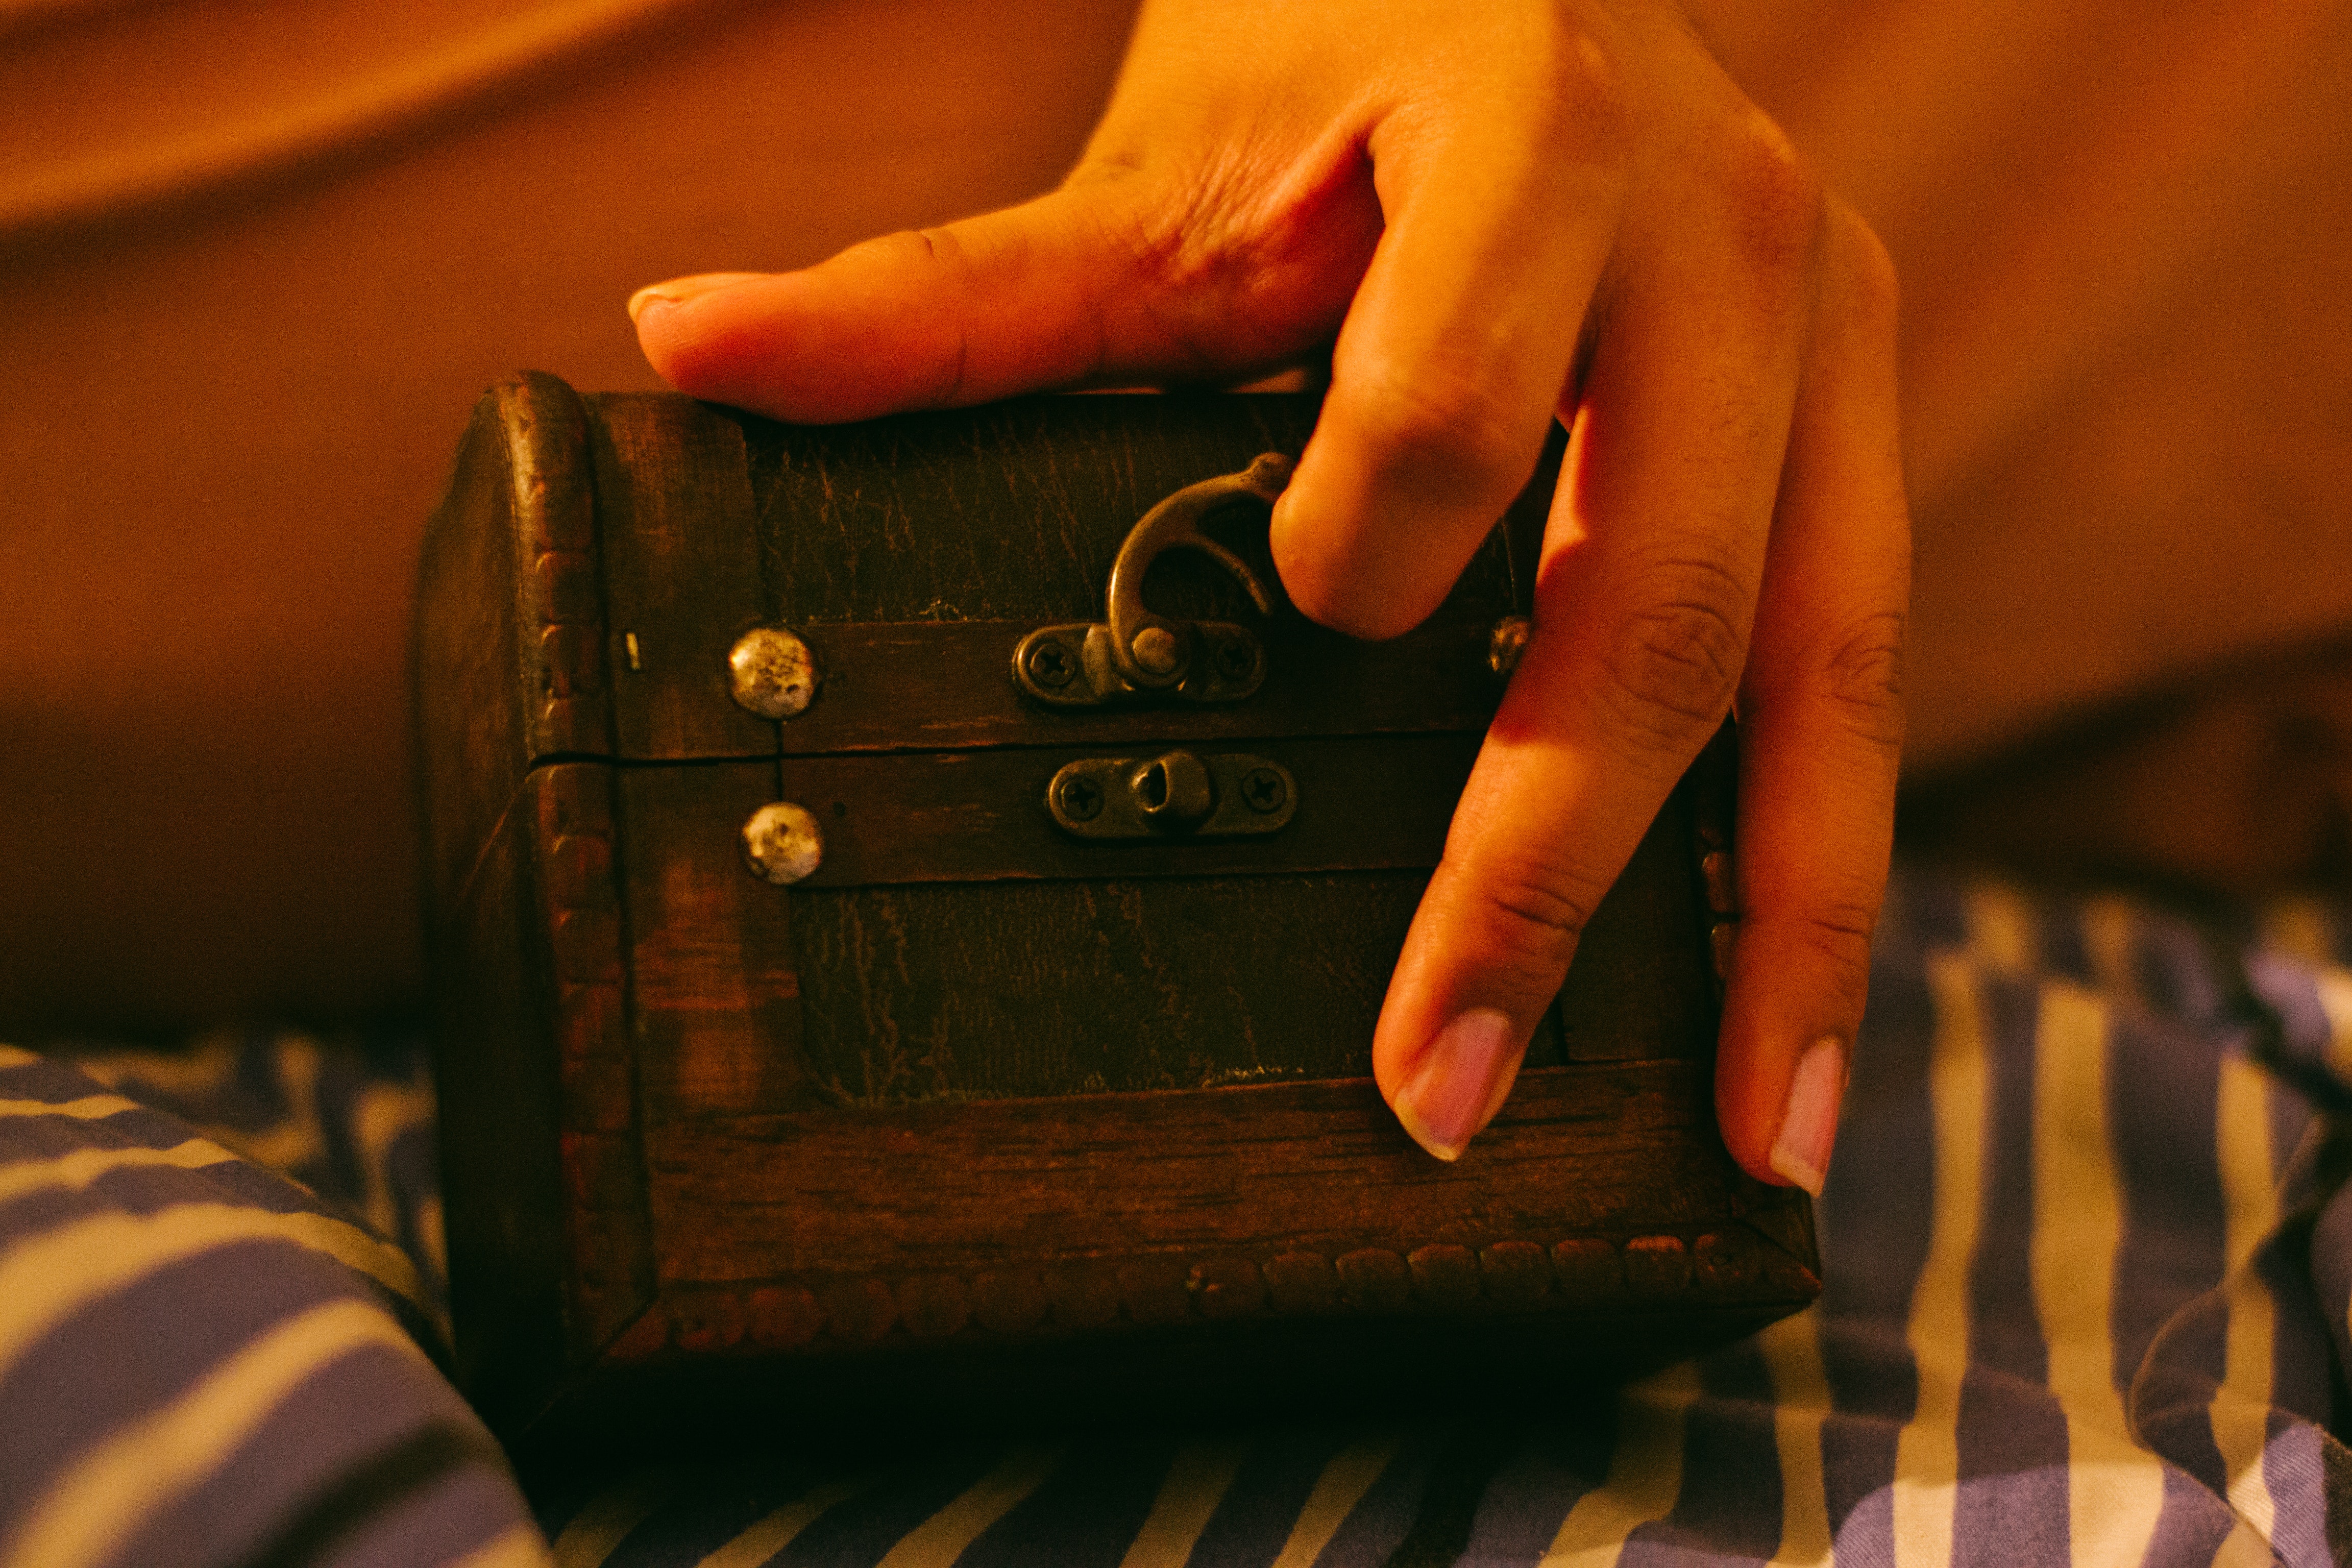
hand, finger, nail, leather, wrist, electronic instrument, fashion accessory, musical instrument